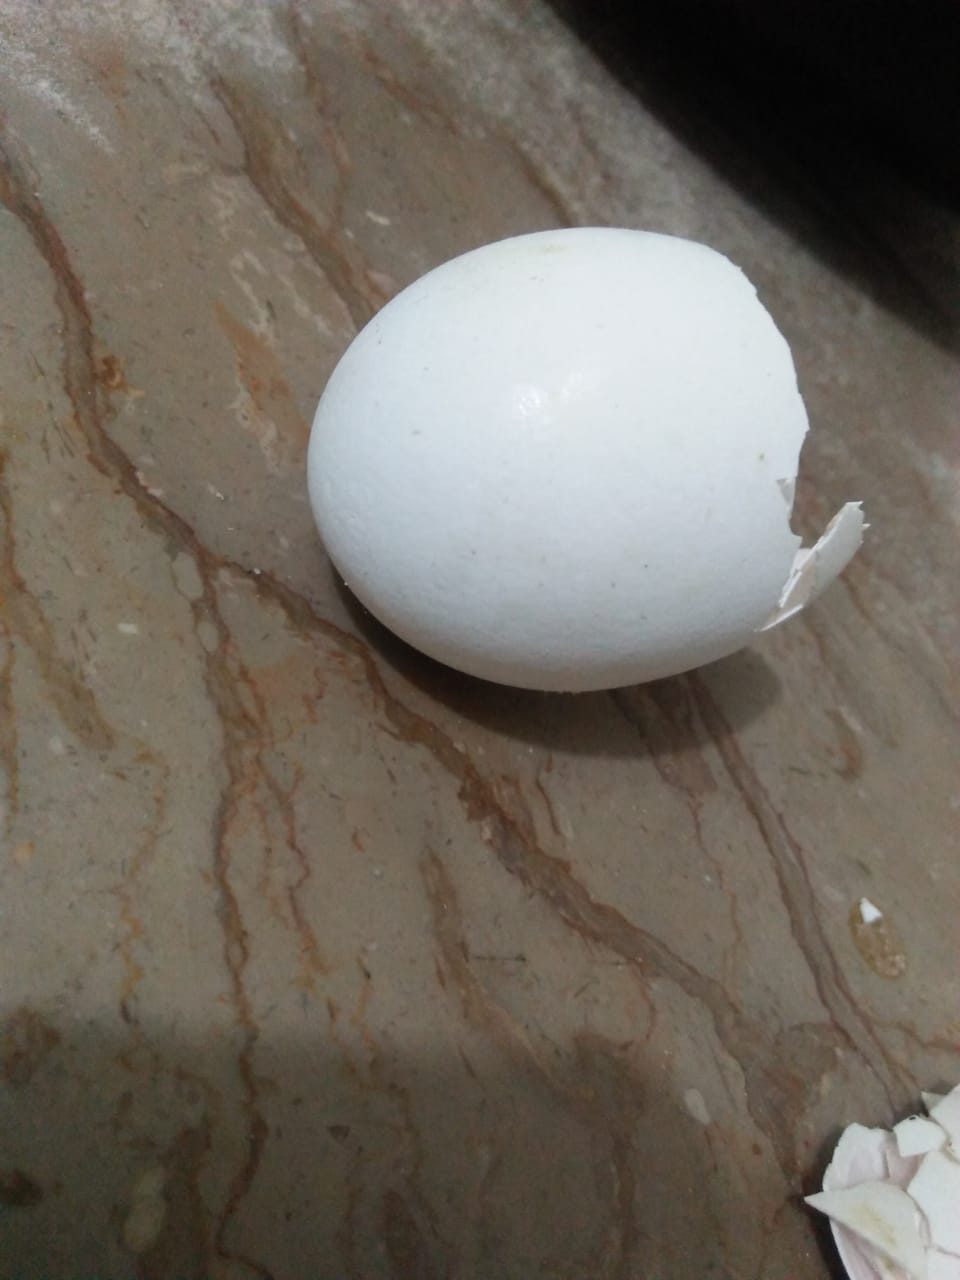
Label: eggshells